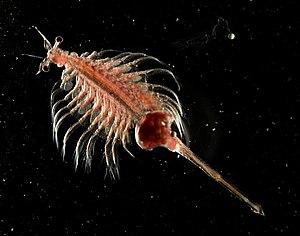
Les Branchiopodes sont une classe de crustacés.
Anostraca est un ordre de crustacés branchiopodes. C'est avec les daphnies et les triops, l'un des taxons les plus représentatifs des eaux temporaires.